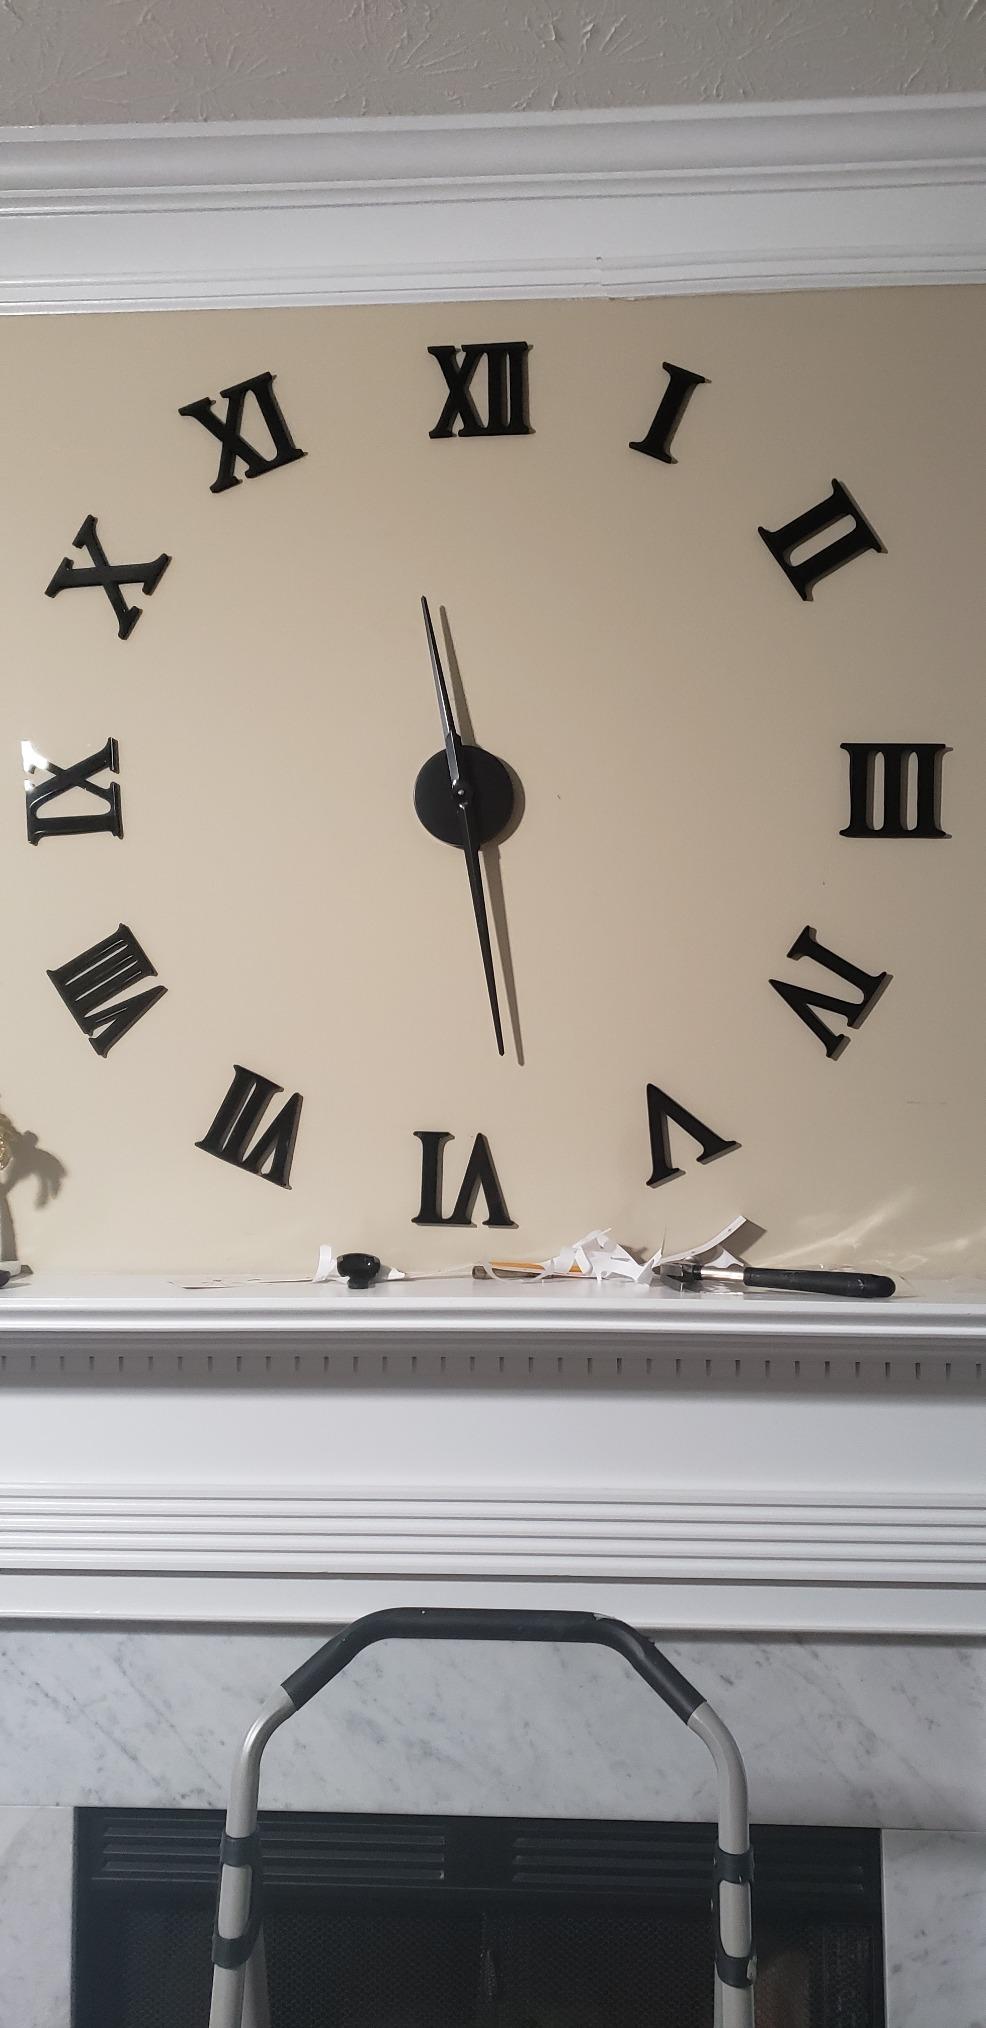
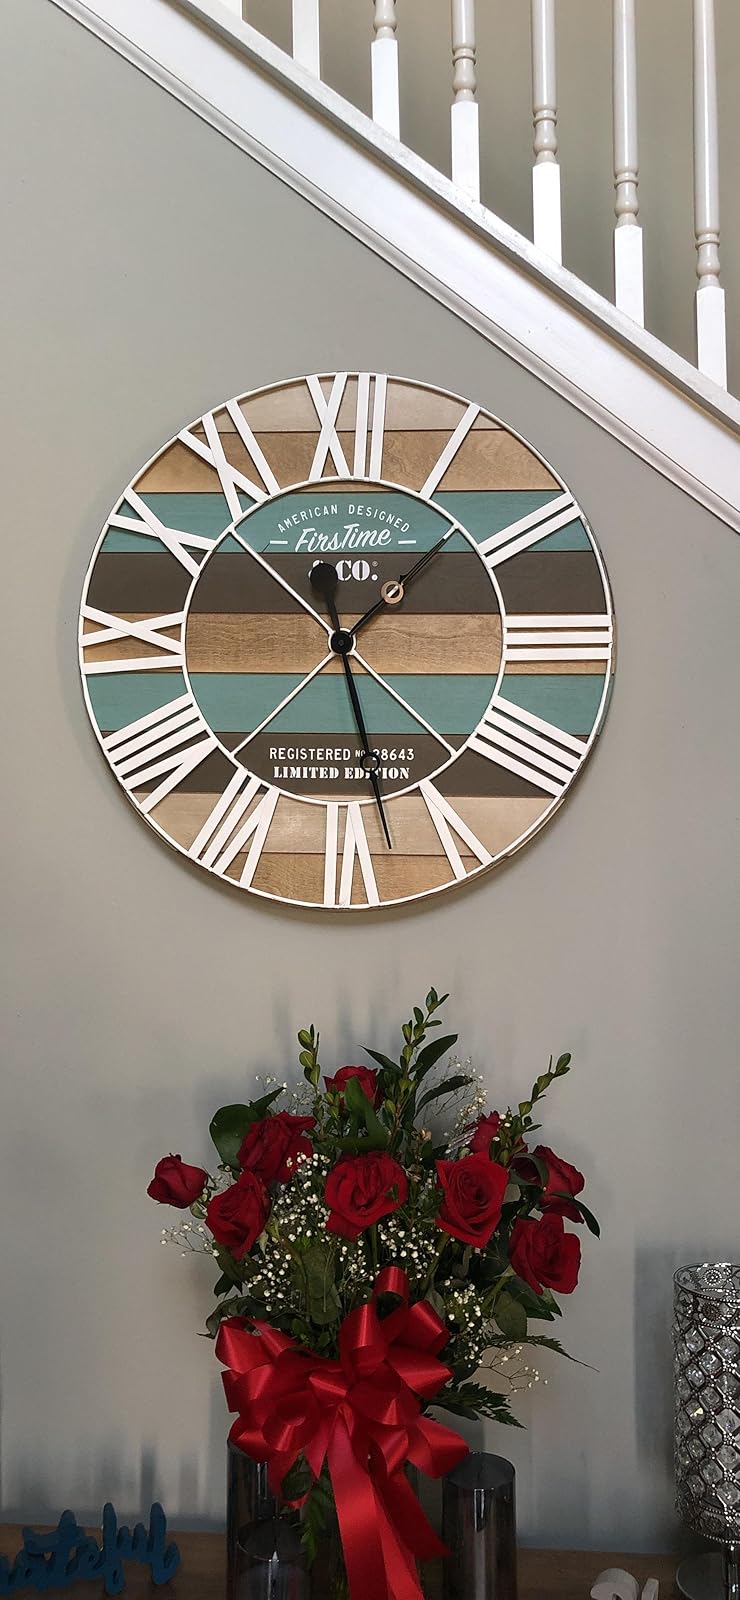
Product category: clock
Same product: no